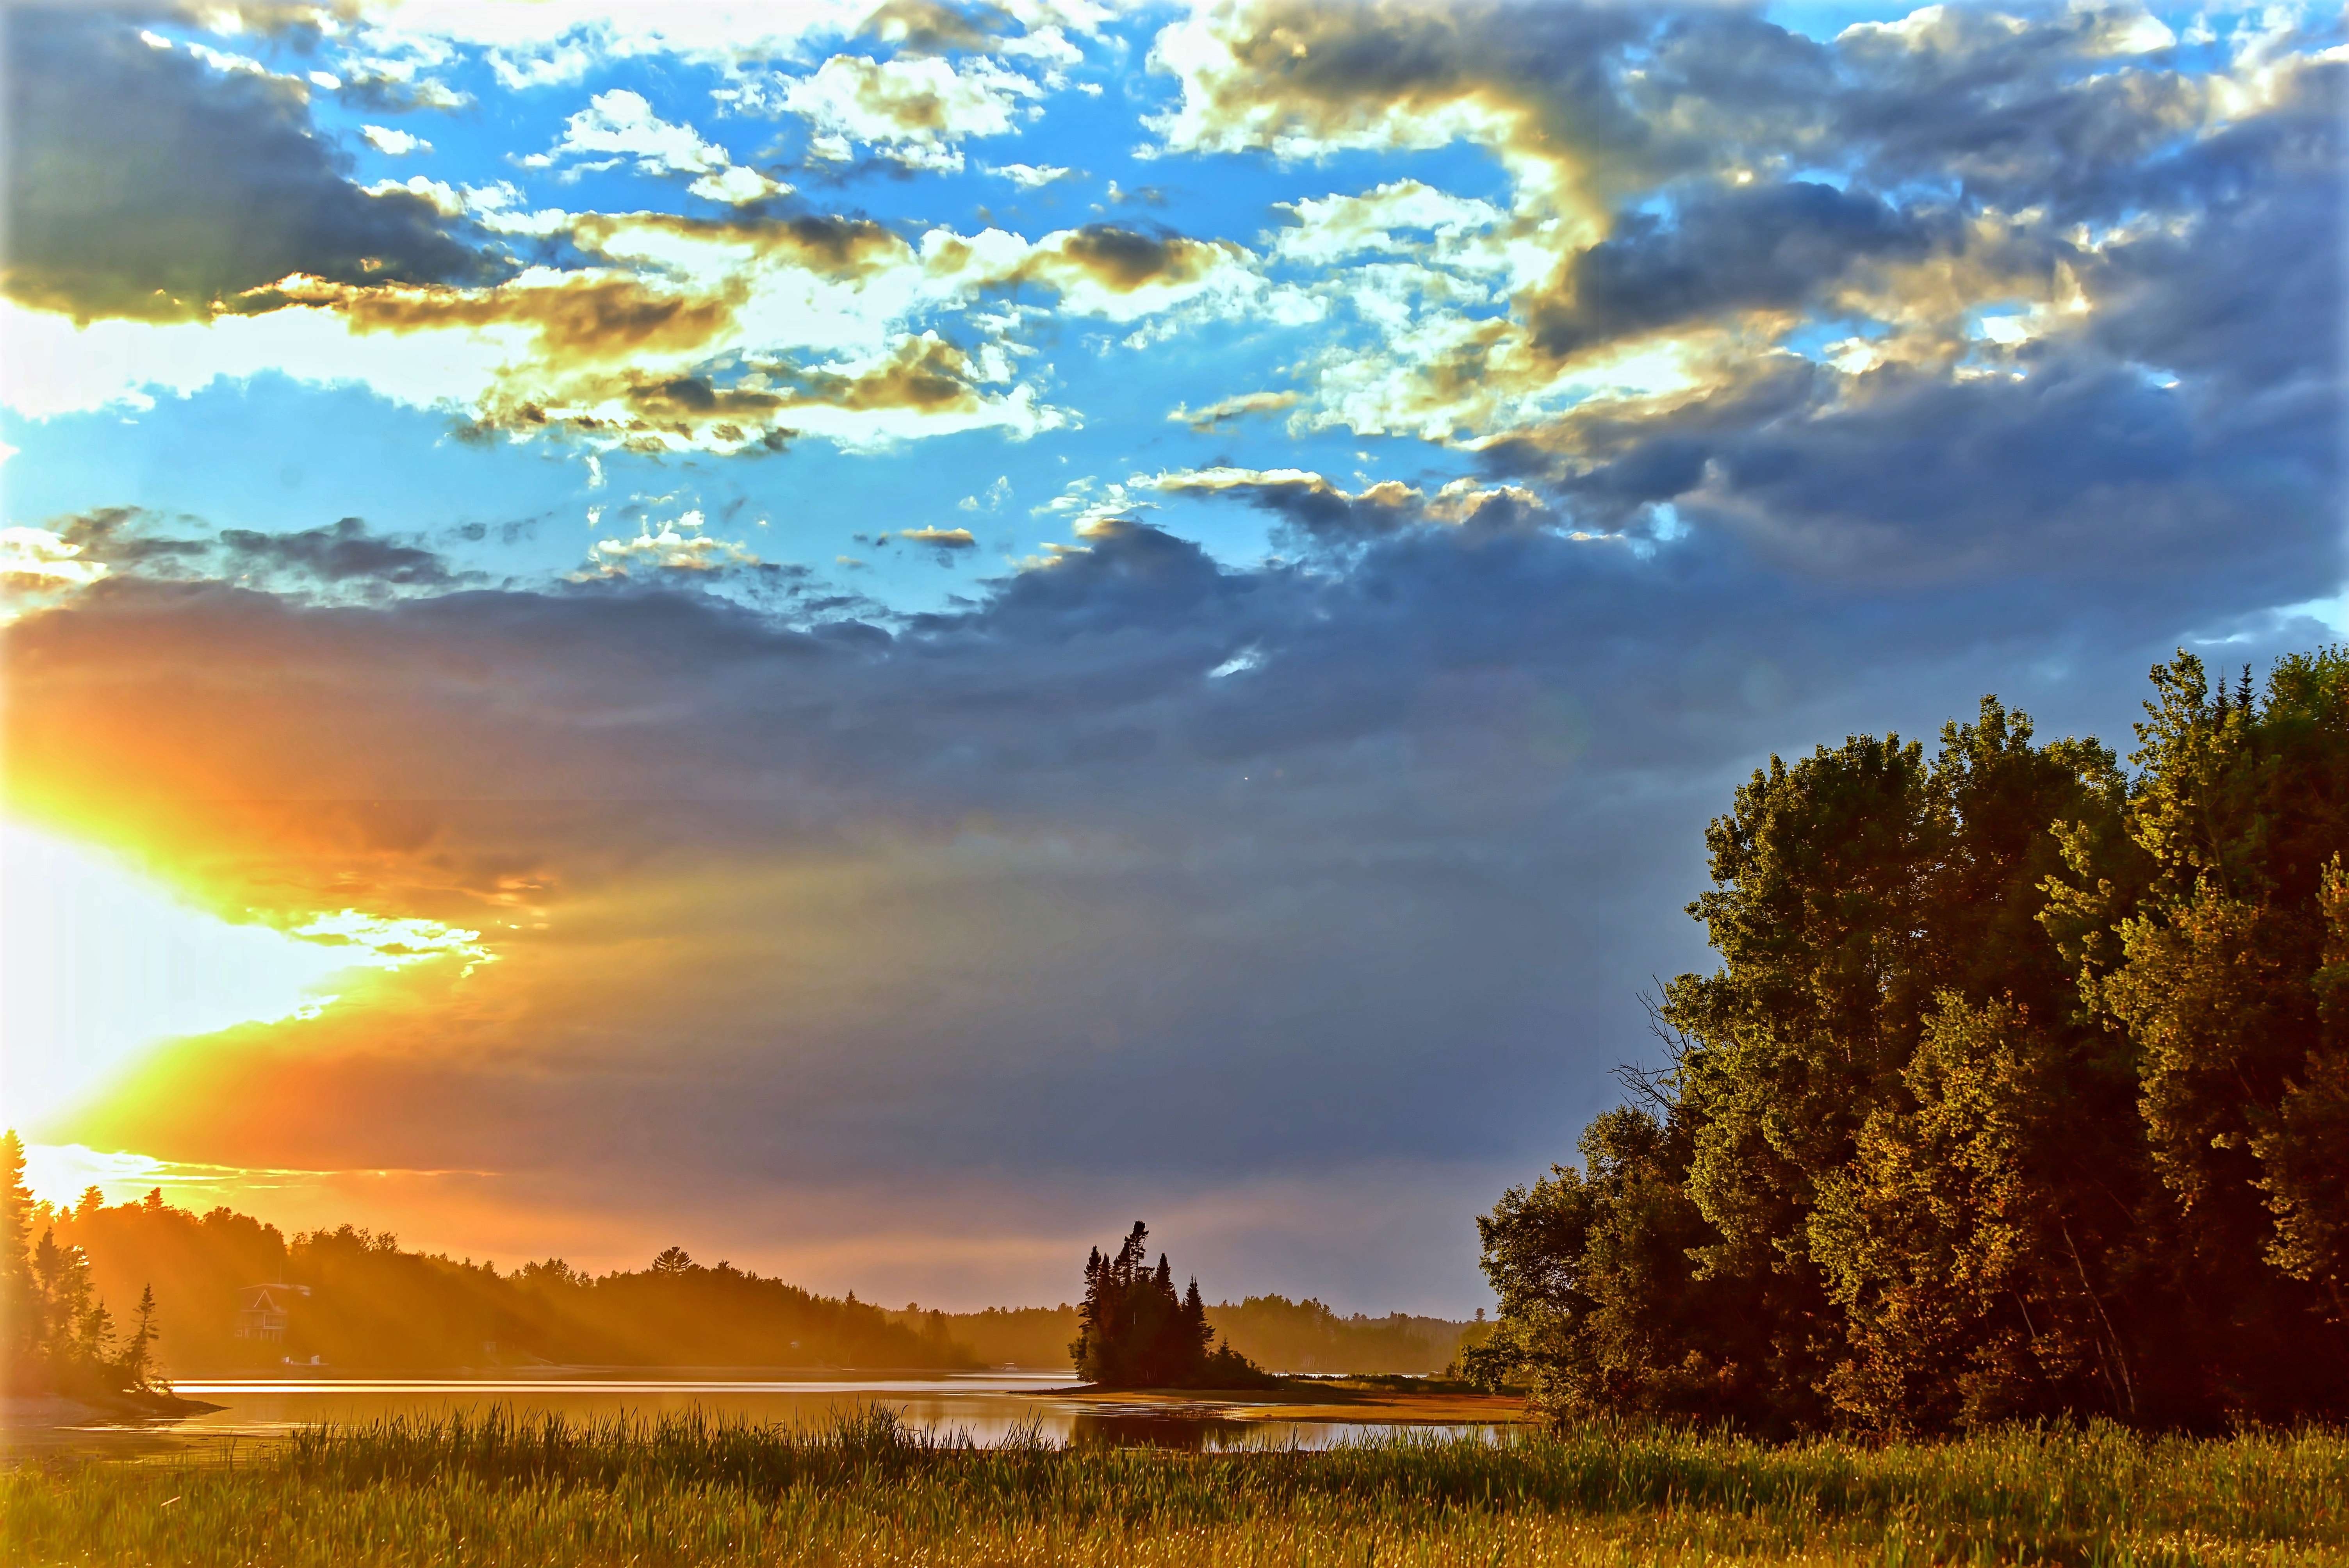
landscape, tree, water, nature, horizon, cloud, sky, sunrise, sunset, field, meadow, prairie, sunlight, morning, hill, lake, dawn, dusk, evening, twilight, reflection, autumn, plain, trees, clouds, canada, grassland, quebec, meteorological phenomenon